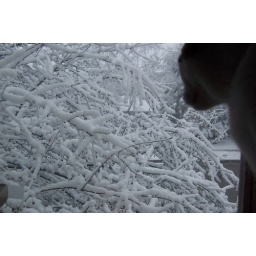
Victor peers out at the crabapple tree covered in snow. Sorry, Victor, no birds today.